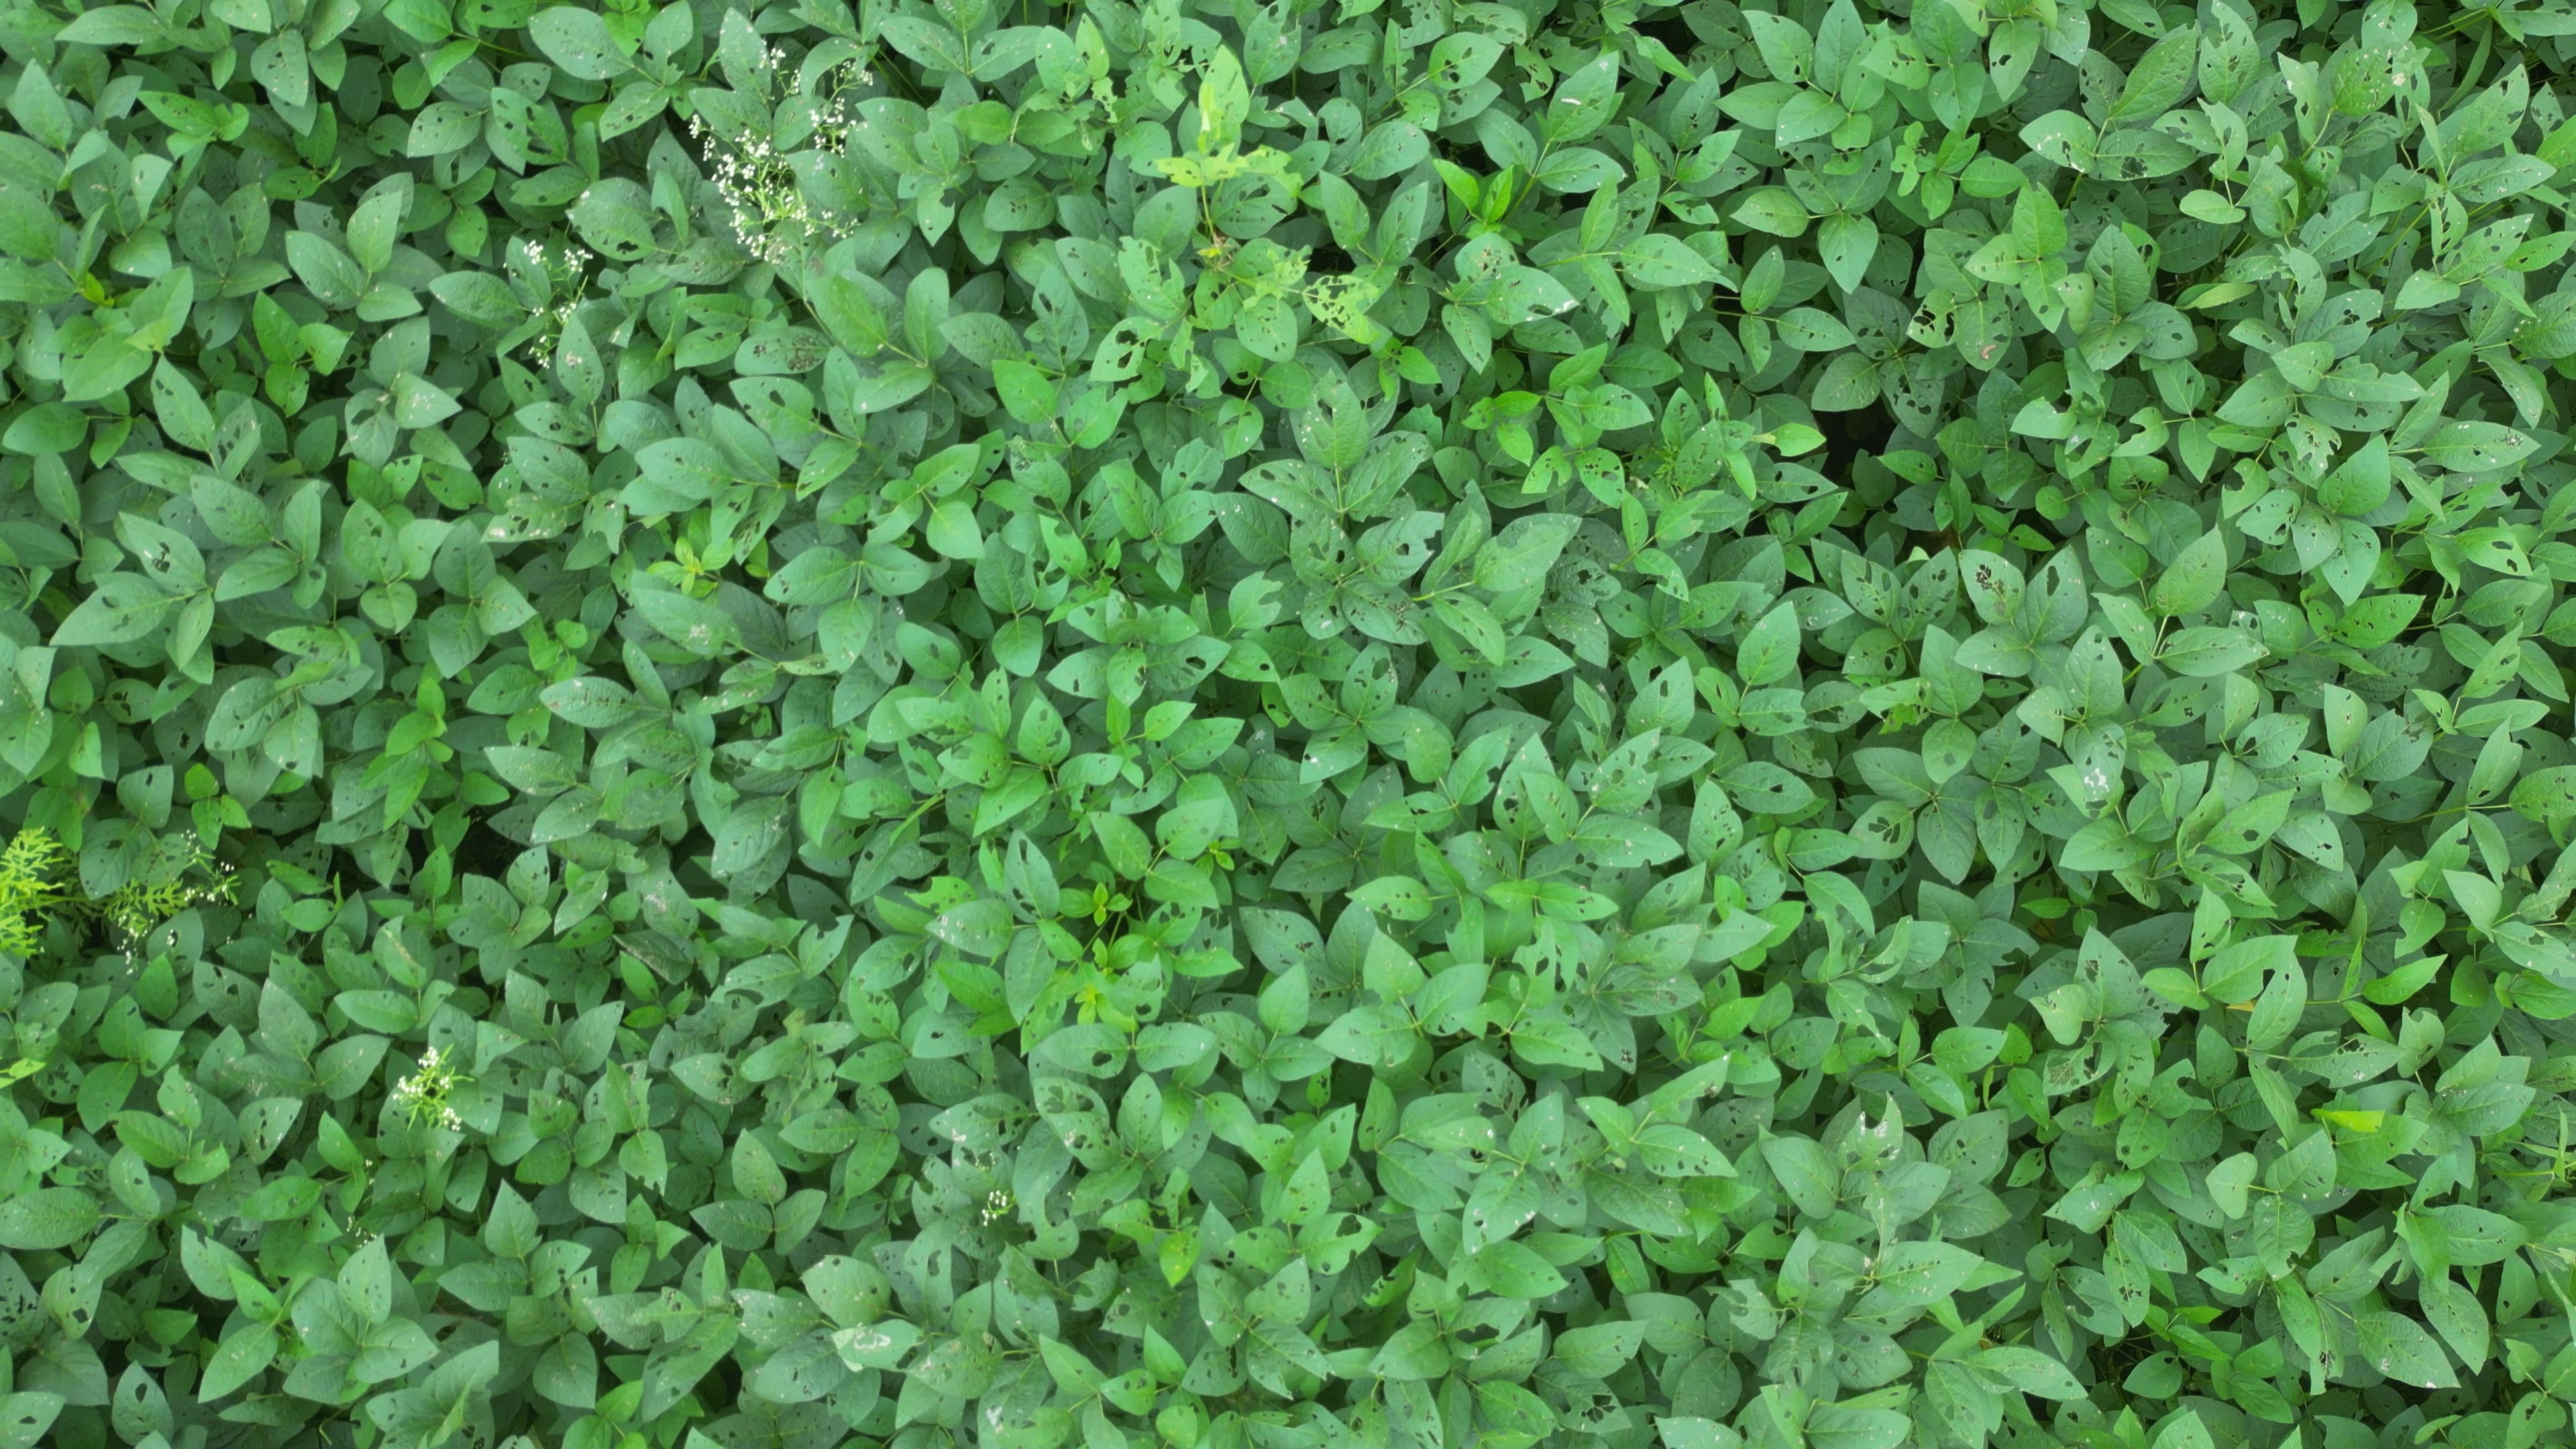
Label: Semilooper_Pest